Zweilütschinen railway station

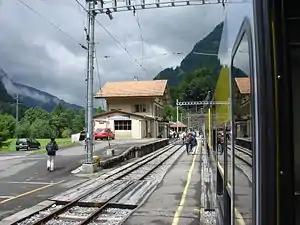
The station in 2007

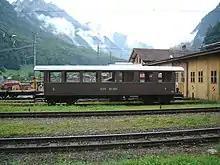
A historic coach outside the depot.

Zweilütschinen railway station is a railway station in the municipality of Gündlischwand in the Swiss canton of Bern. The station is on the Berner Oberland Bahn, whose trains operate services to Interlaken Ost, Grindelwald and Lauterbrunnen. It takes its name from the hamlet of Zweilütschinen, which itself is named after the nearby confluence of the White and the Black branches of the Lütschine river.